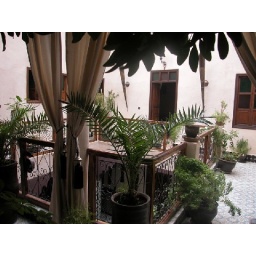
first floor ryad by black zitoun